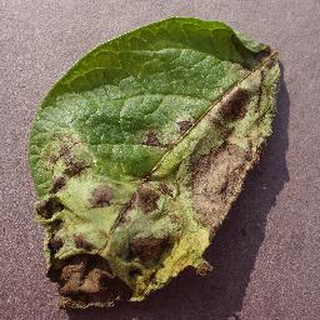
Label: potato_late_blight